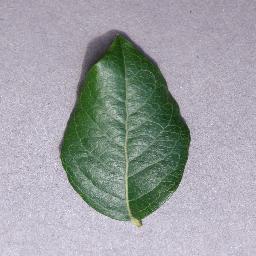
Label: Blueberry___healthy